729 Naval Air Squadron

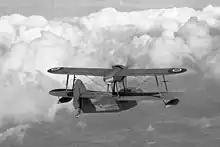
Supermarine Sea Otter ASR Mk.II RD892

729 Naval Air Squadron operated from a number of naval air stations of the Royal Navy, in England and overseas in India and Sri Lanka: